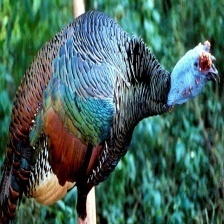
Species: OCELLATED TURKEY
Scientific name: MELEAGRIS OCELLATA